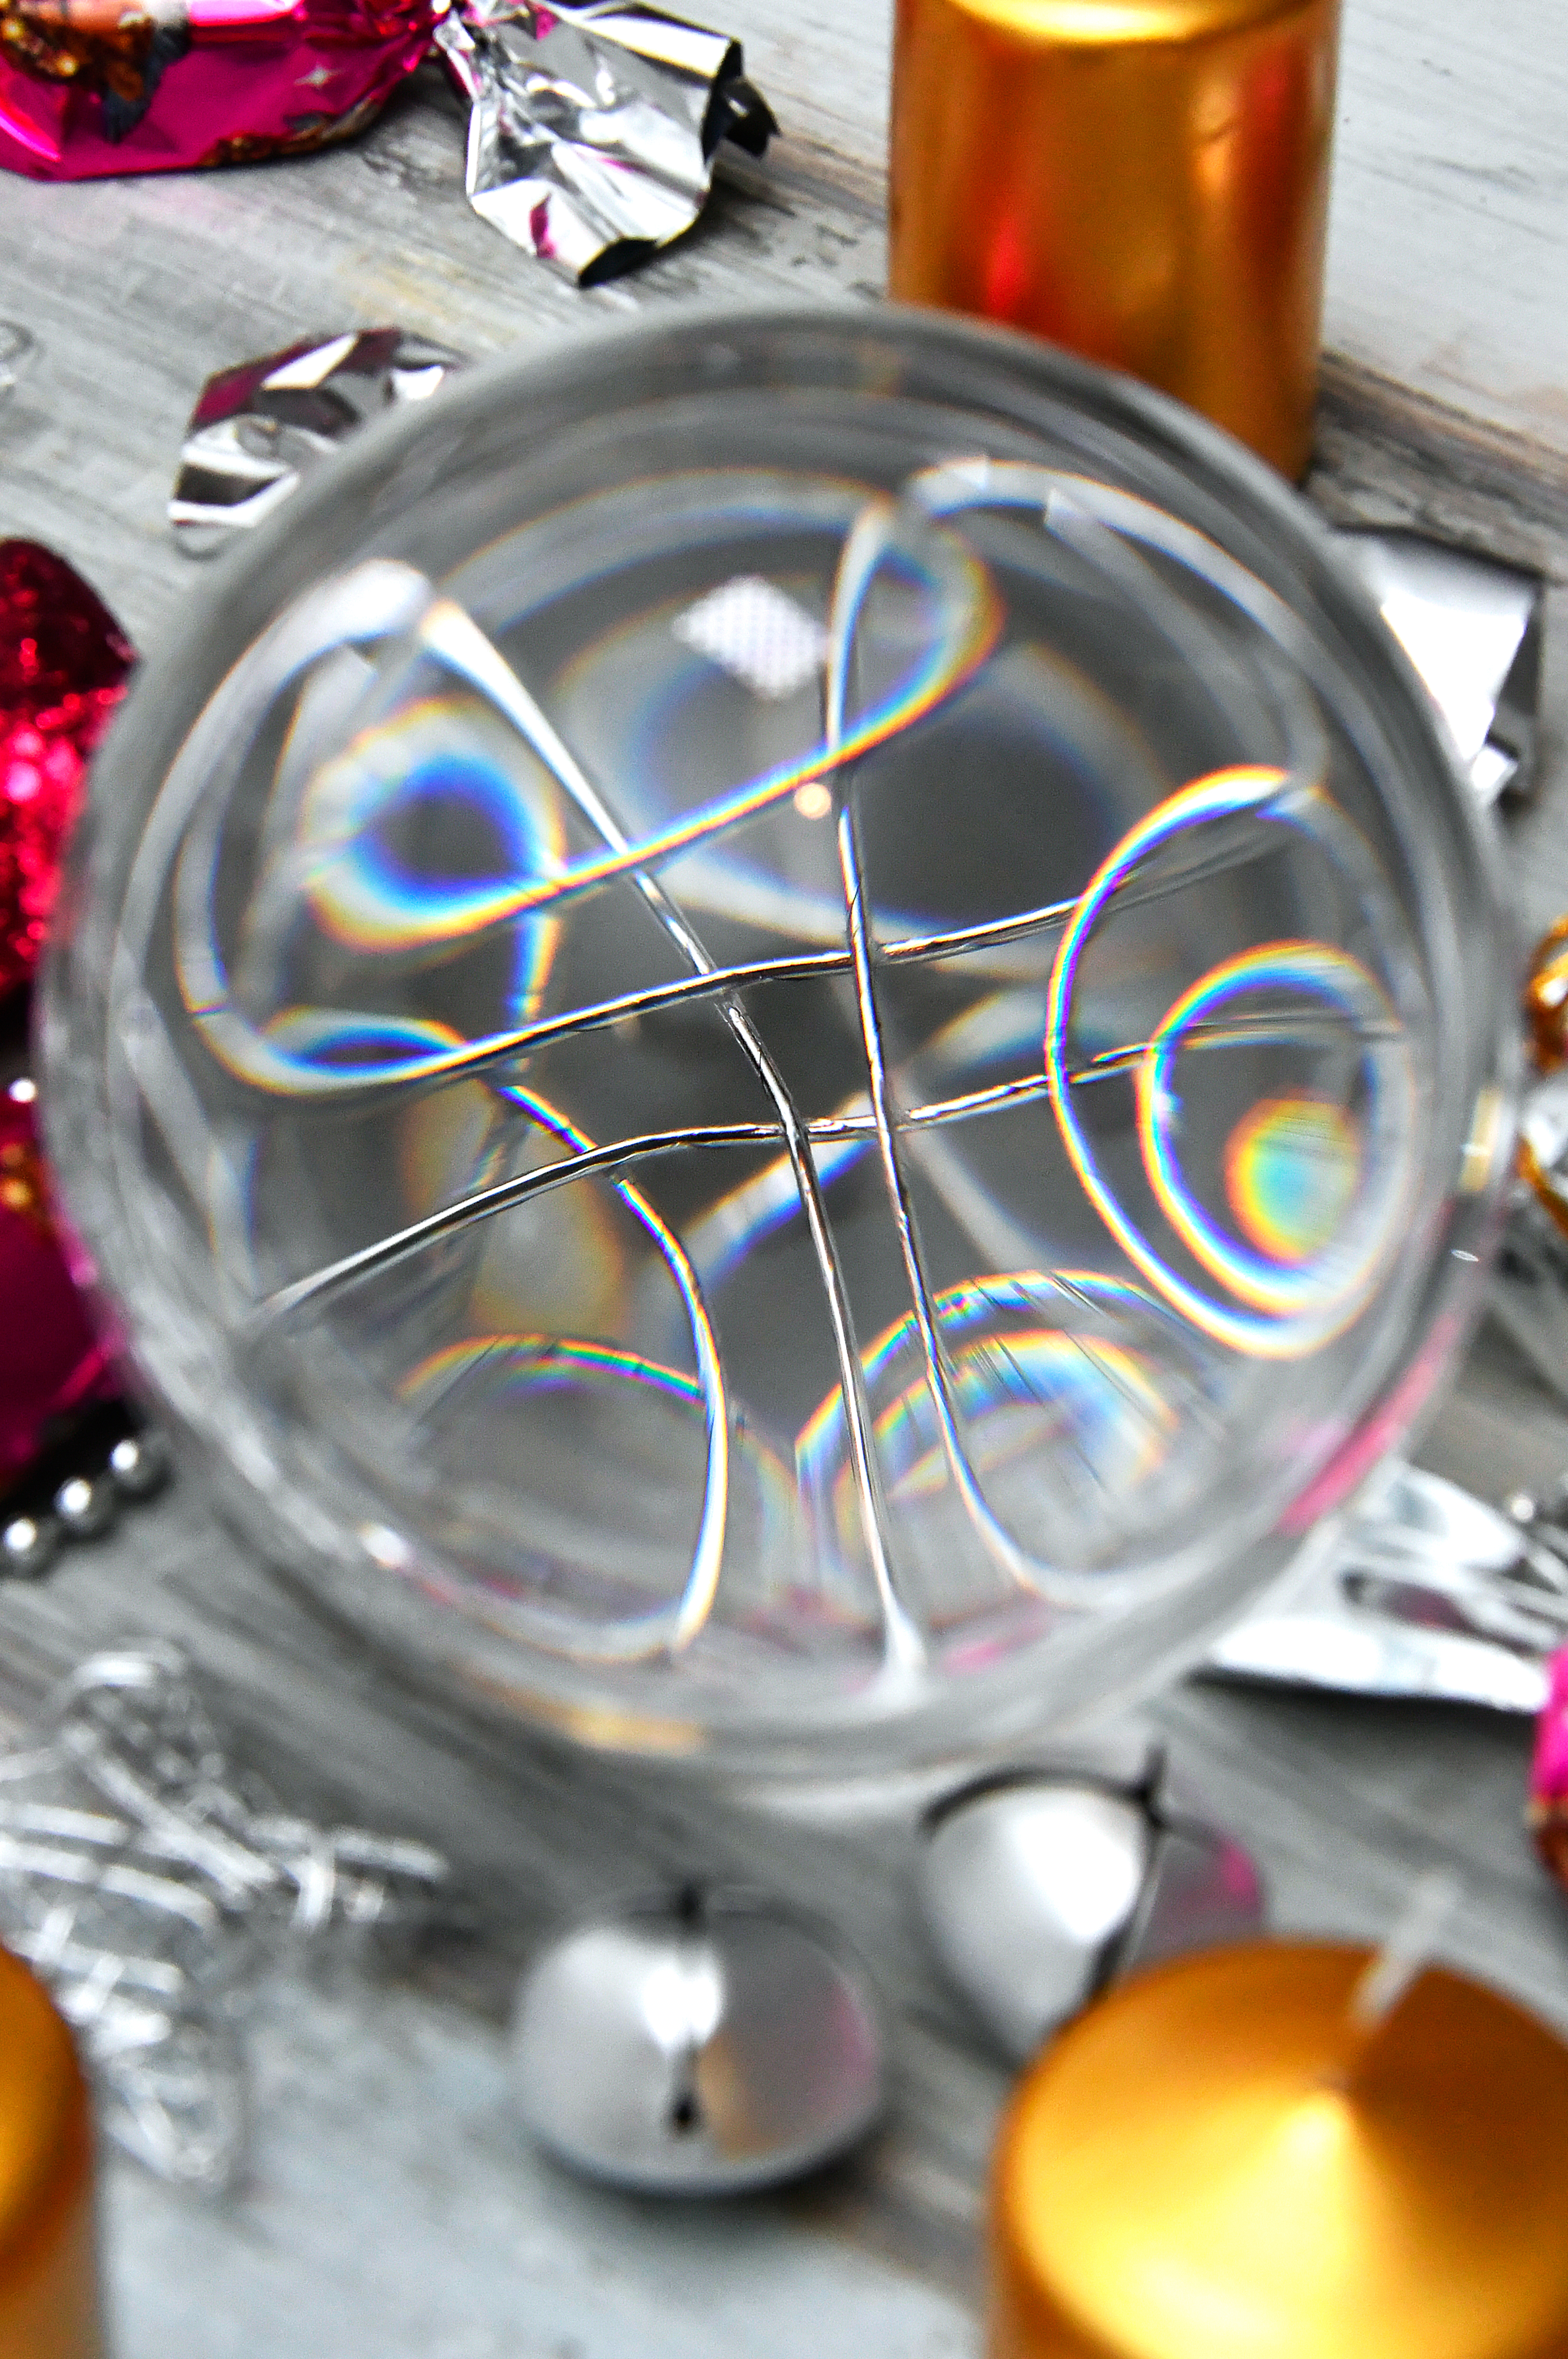
accessories, background, bell, bobbin, border, button, color, colorful, craft, decoration, design, embroidery, equipment, festive, green, hobby, holiday, home, isolated, jingle, kit, leisure, life, nobody, object, old, ornament, red, season, seasonal, set, sewing, spool, still, table, textile, thread, tool, top, tradition, view, white, winter, wood, wooden, glass, drinkware